Kelsea Ballerini

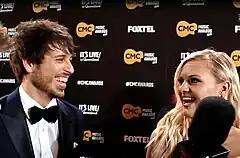
Morgan Evans and Ballerini during a Planet Country interview on the CMC Awards red carpet in March 2016 around the time they began dating; they hosted the show in Brisbane, Australia

In March 2016, Ballerini began dating Australian country singer Morgan Evans. They were engaged on Christmas Day 2016 and married on December 2, 2017 in Cabo San Lucas, Mexico. On August 29, 2022, Ballerini announced that she and Evans were divorcing. On November 3, 2022, it was revealed that Ballerini and Evans had reached a settlement, and their divorce was finalized on November 15, 2022.